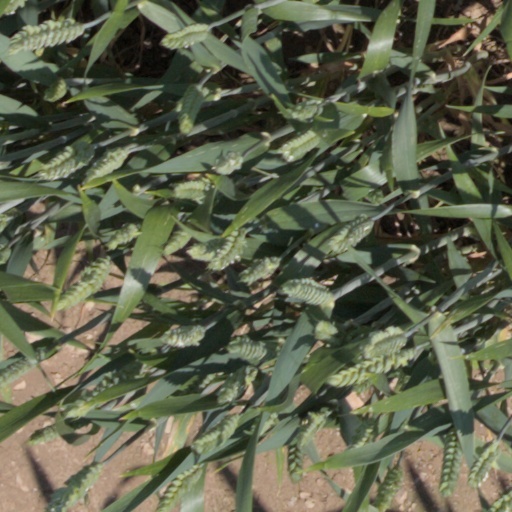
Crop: wheat